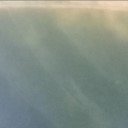
Label: Leaf_rust